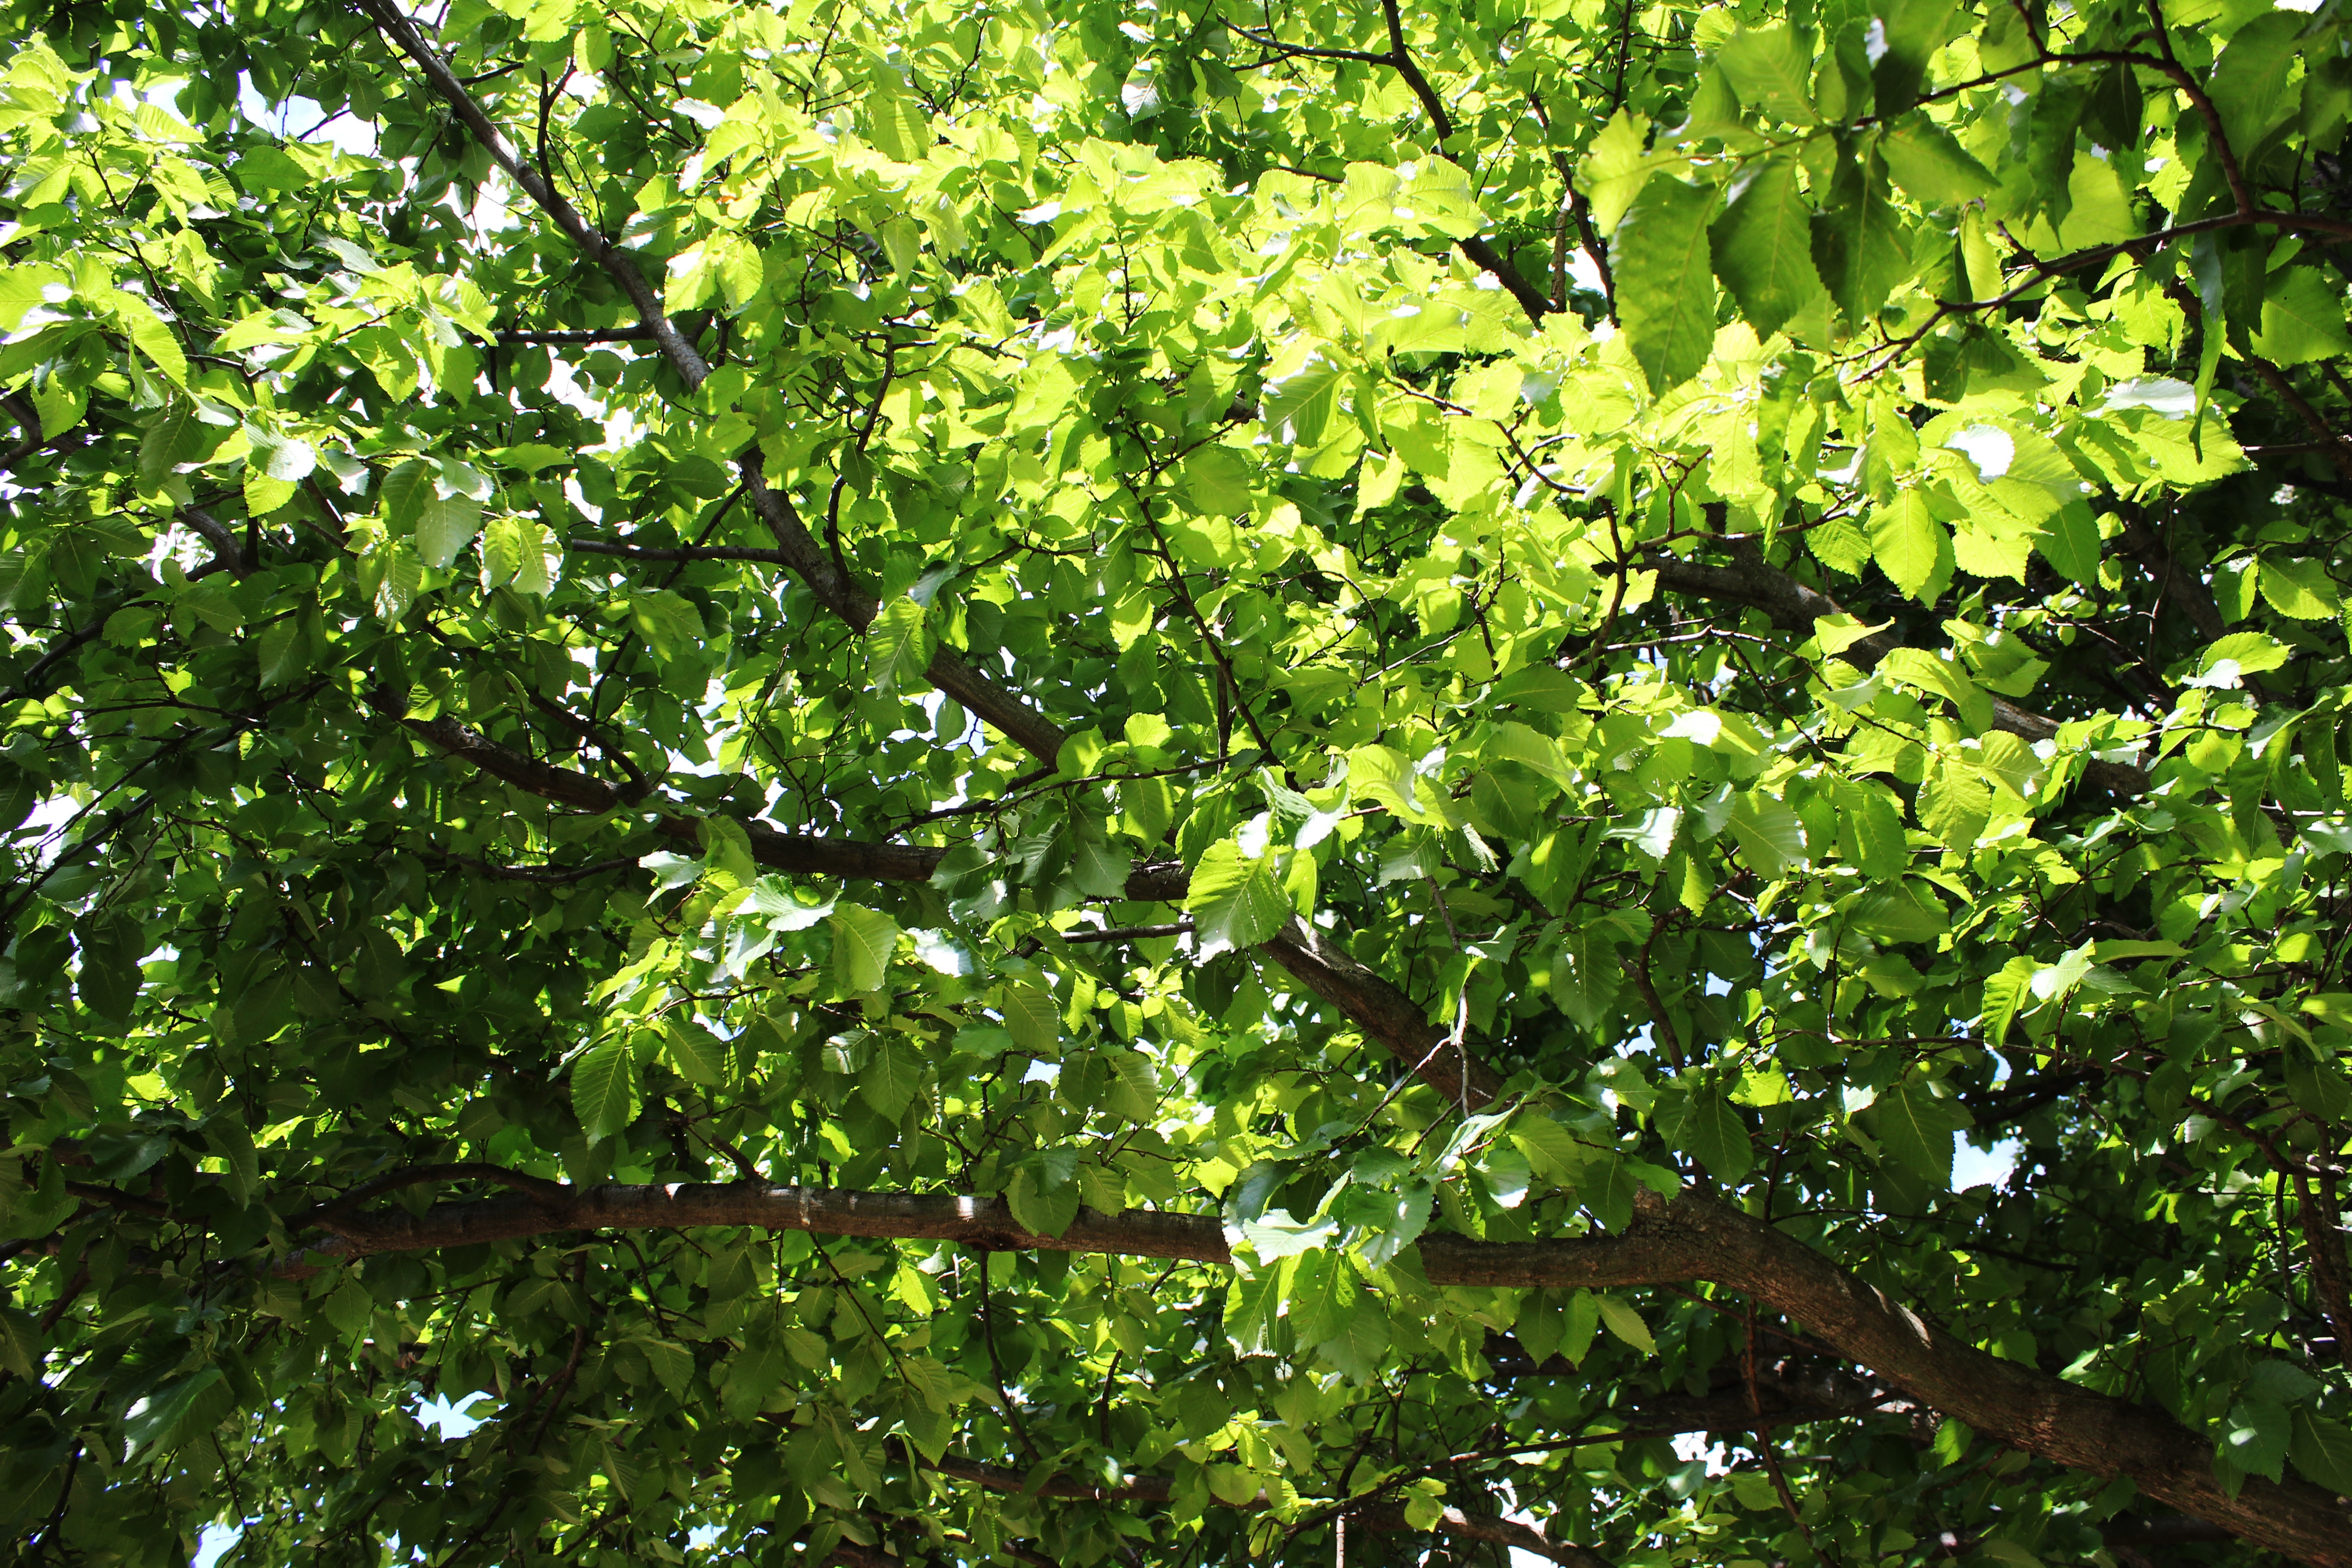
tree, nature, grass, branch, plant, fruit, sunlight, leaf, flower, food, green, produce, color, natural, evergreen, fresh, colorful, flora, season, shrub, bright, deciduous, vibrant, month, flowering plant, coccoloba uvifera, woody plant, land plant, plane tree family